Templo Mayor

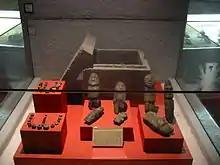
Stone offering box and contents found at the Templo Mayor.

Most of the objects found in the Templo Mayor were offerings. Although many are of Mexica design, there are also abundant items from other peoples, brought in as tribute or through trade. Sculptures, flint knives, vessels, beads and other sumptuary ornaments—as well as minerals, plants and animals of all types, and the remains of human sacrifice—were among the items deposited in offerings. All of these fulfilled a specific function within the offering, depending on the symbolism of each object. In excavations at the Templo Mayor, different types of offerings have been found and have been grouped by researchers in terms of Time (the period in which the offering was deposited); Space (the location of the offering within the structure); Container (type and dimensions of the receptacle containing the objects); internal distribution (placement of objects within the offering) and value of the items. The offerings were usually contained in cavities, in stone urns, and in boxes made of slabs. These are found under floors; in platforms, architectural bodies, stairways and in temples. These offerings were placed accompanied by complex rituals following set temporal, spatial and symbolic patterns, depending on the intention of the offering.